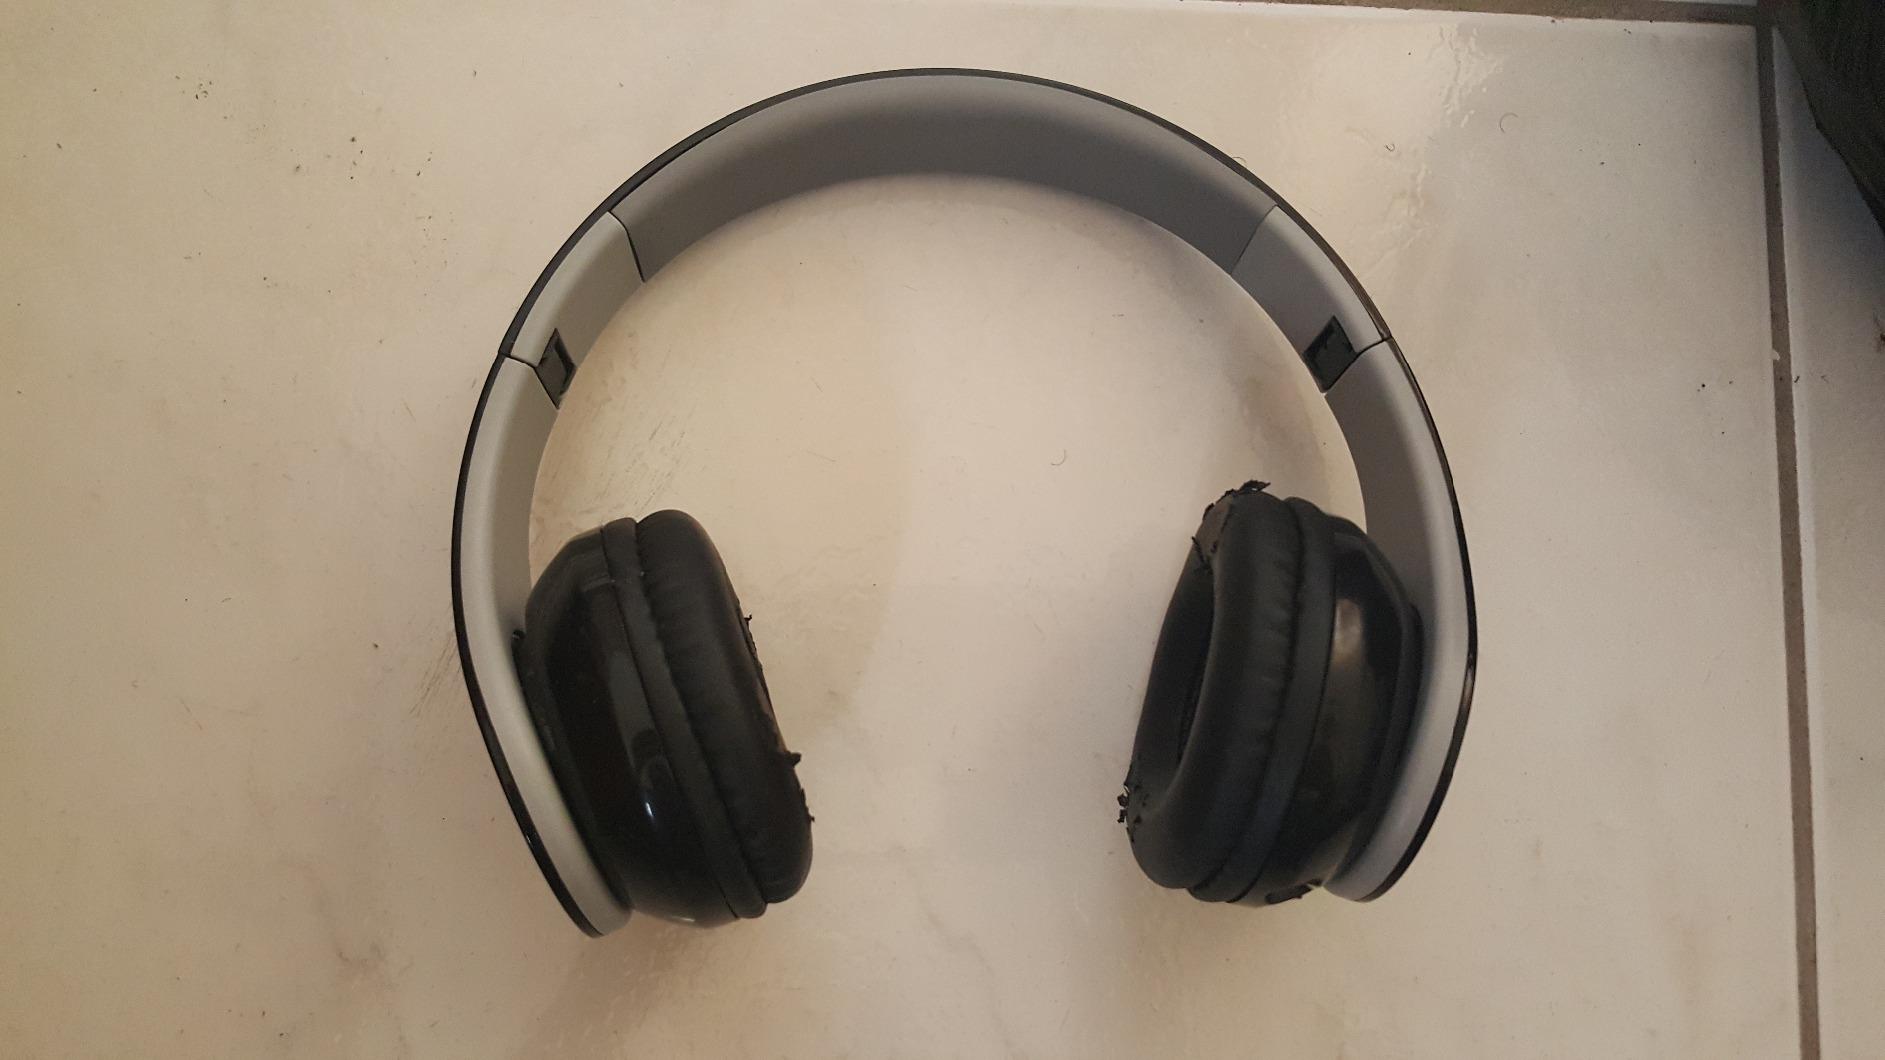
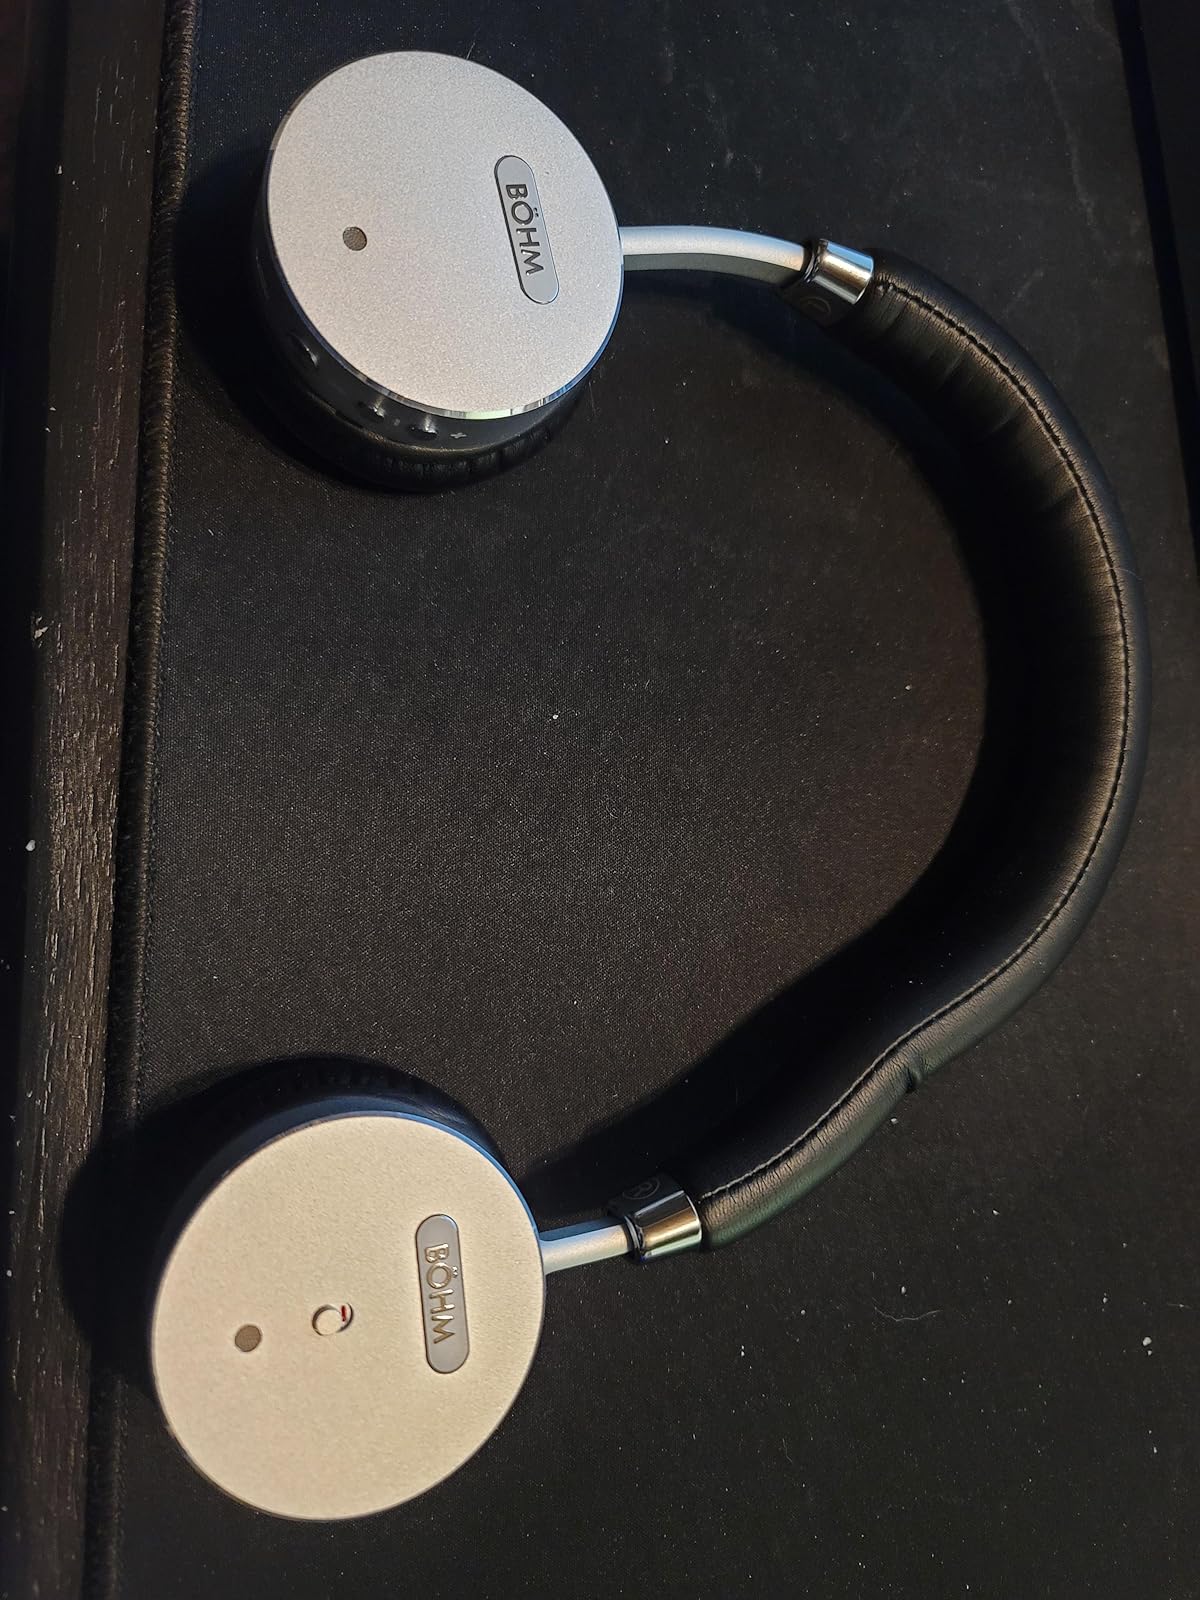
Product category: headphones
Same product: no